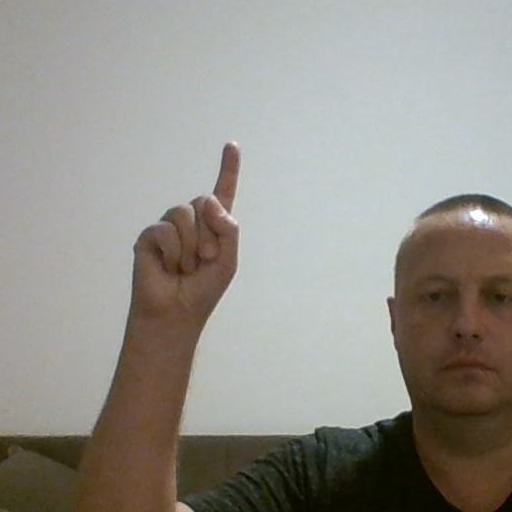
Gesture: one